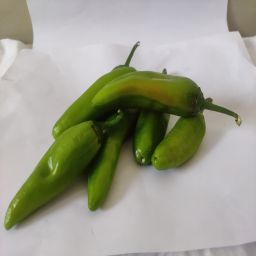
Crop: New Mexico Green Chile
Quality: Unripe